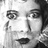
Emotion: surprise